Question: What is behind the batter?
Tambaya: Menene a bayan ɗan wasan?
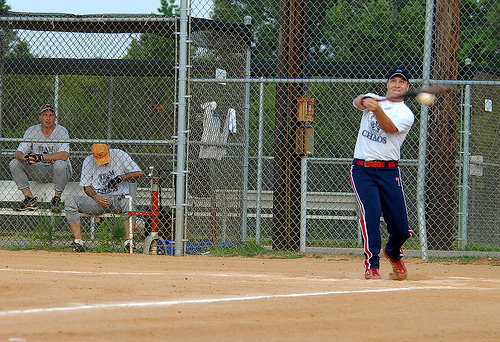
Answer: Fence.
Amsa: Shinge.